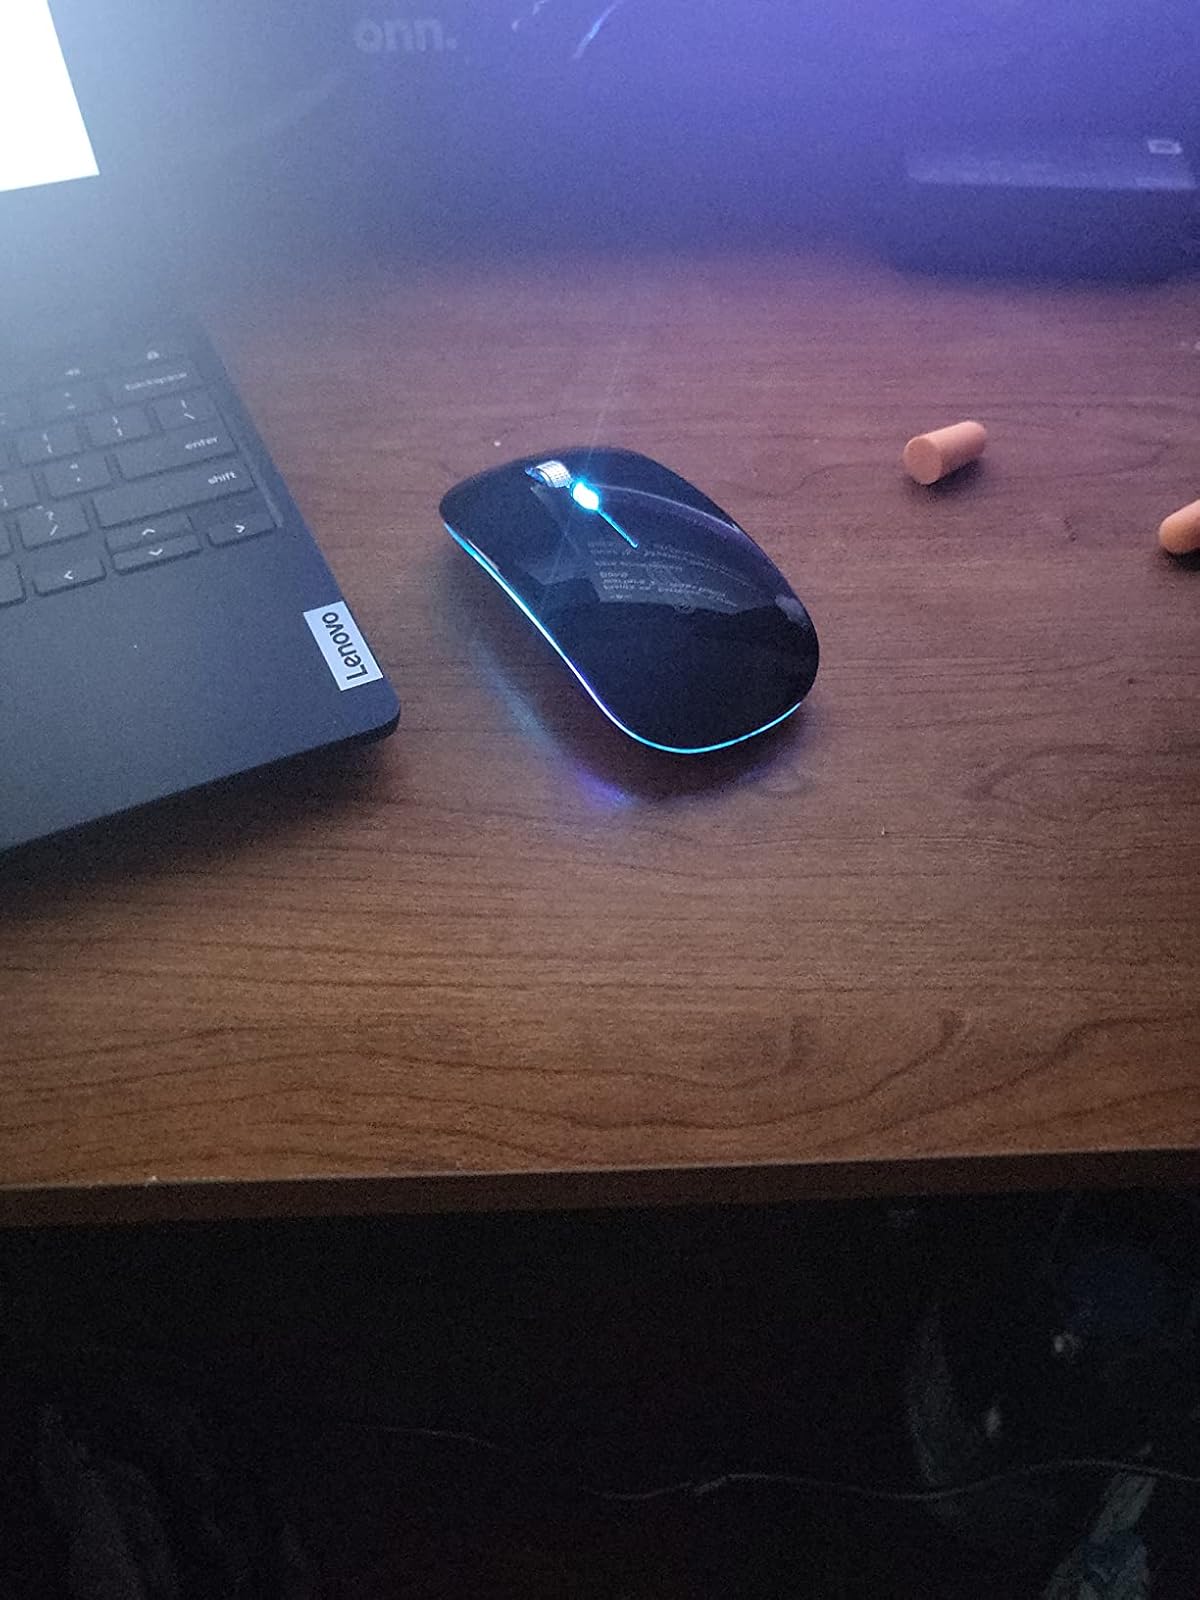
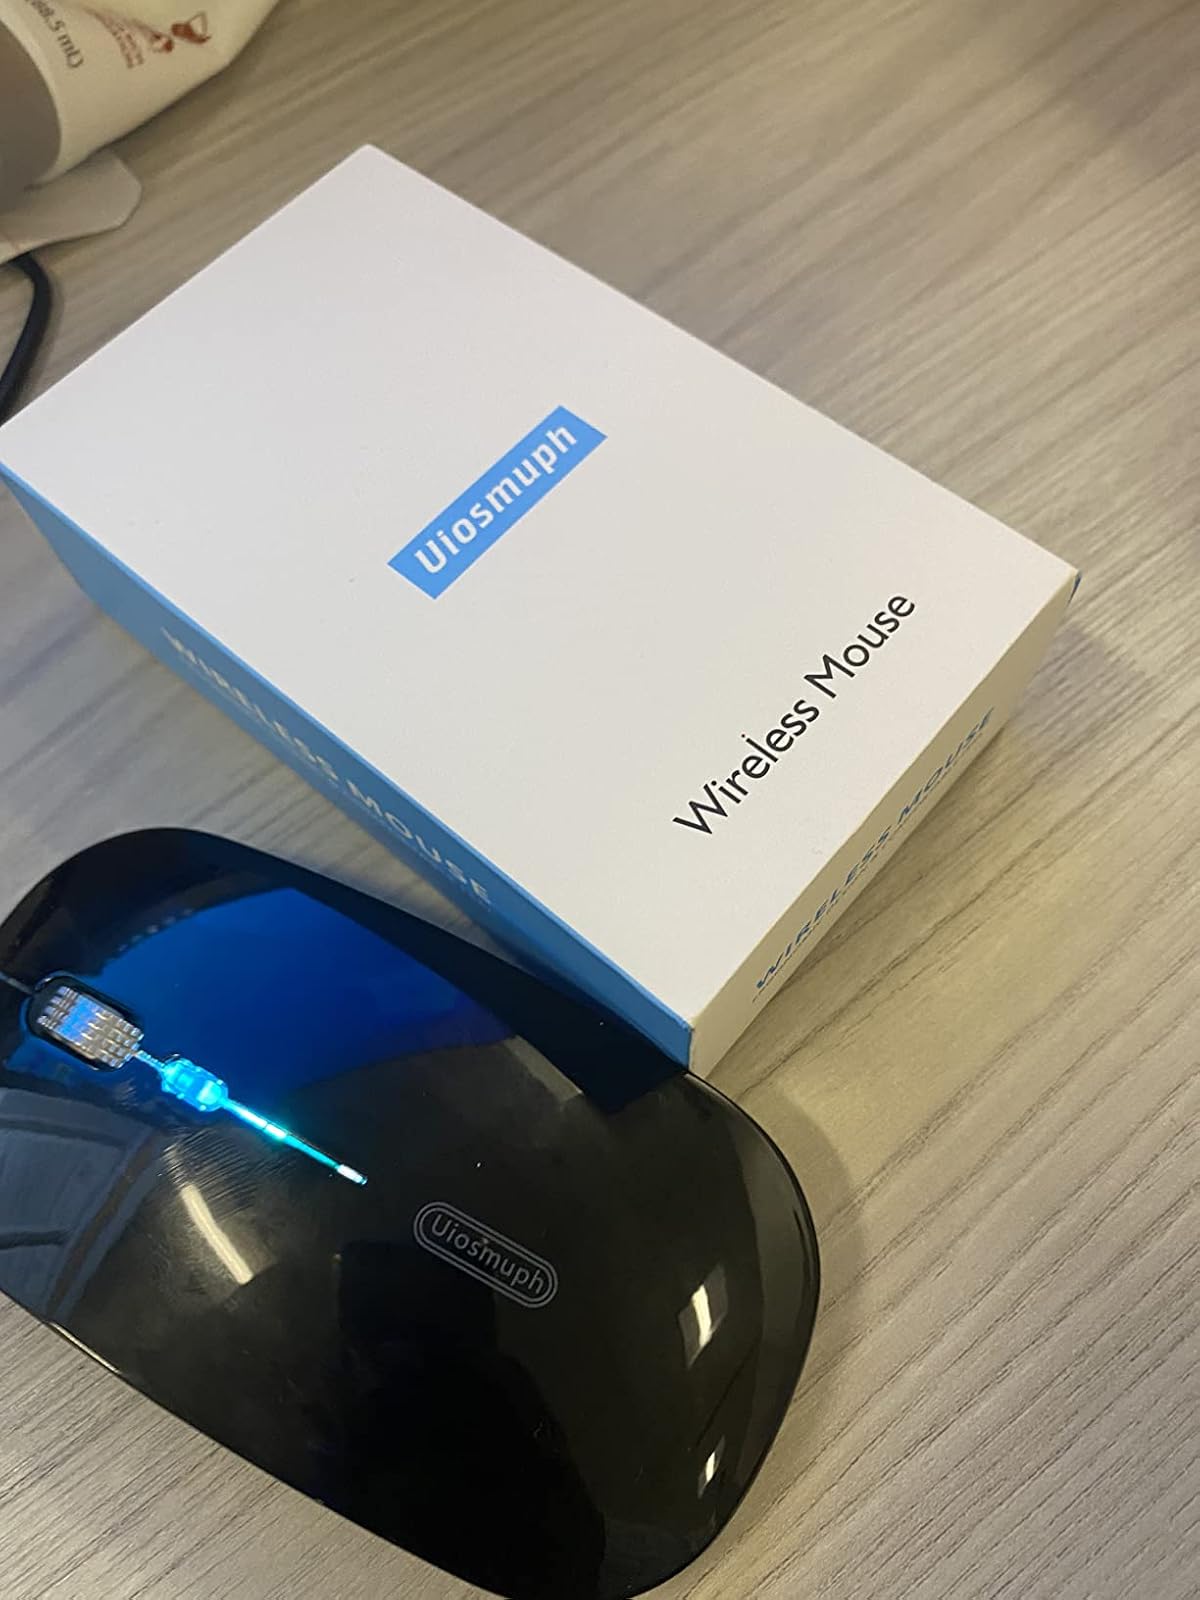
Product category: mouse
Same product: yes